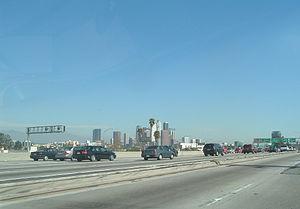
La ville de Los Angeles est un centre majeur du transport individuel, de passager et du transport intermodal en Californie. La ville dispose d'un système d'autoroutes complexe, étendu, et très utilisé ; mais aussi de réseaux de bus, de métro et de métro léger importants. Cet article développe la question du transport dans la municipalité de Los Angeles et dans son aire urbaine, le Grand Los Angeles.